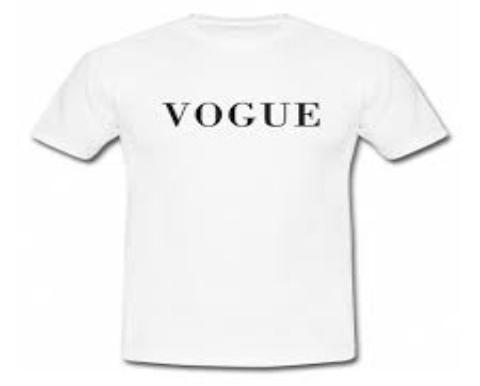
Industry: Others